VMM-362

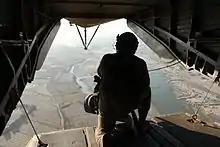
Tail gunner looking over the Helmand River Valley in Afghanistan

The squadron relocated from Santa Ana, California to Vietnam in 1962 as part of Marine Aircraft Group 36, 3d Marine Aircraft Wing. From 1969 through 1995 the squadron was located at Marine Corps Air Station New River, NC and was under MAG-26, 2d MAW, II MEF. It was during this time that the squadron was officially re-designated Marine Heavy Helicopter Squadron 362.